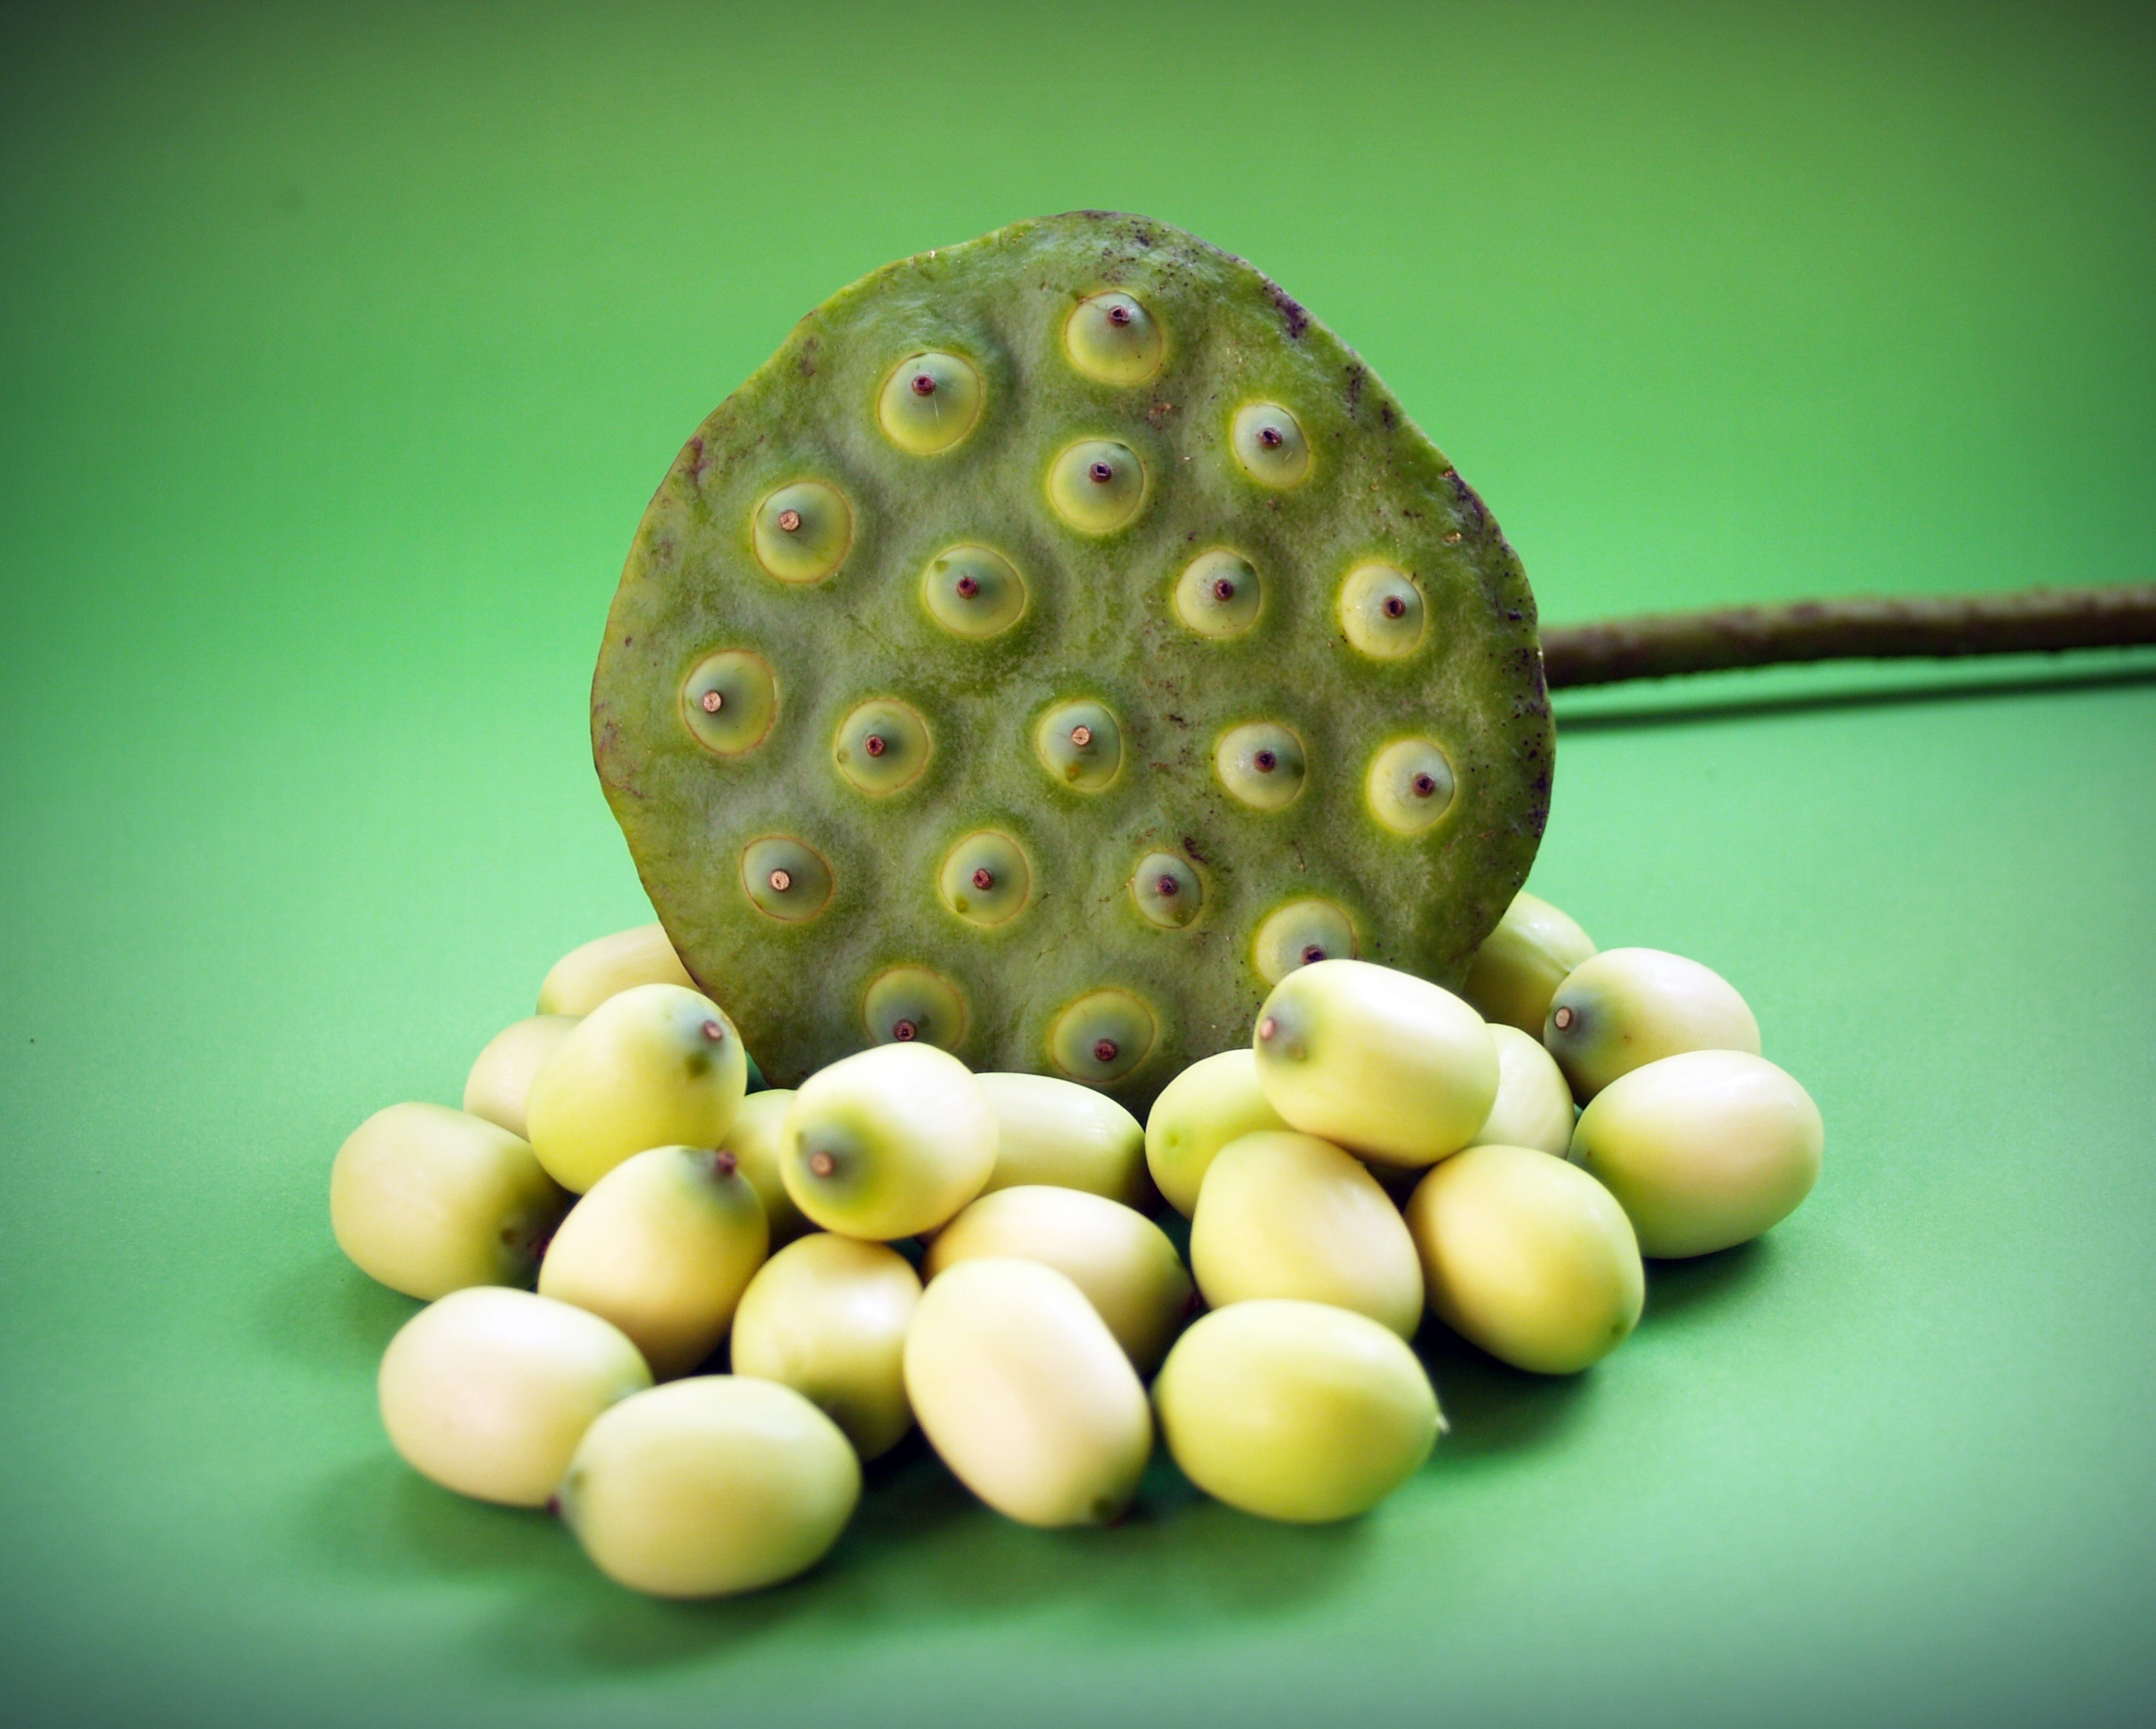
water, nature, group, plant, white, photography, fruit, sweet, leaf, seed, round, flower, lake, isolated, river, food, green, ingredient, produce, vegetable, crop, tropical, macro, natural, fresh, asia, care, botany, aquatic, nut, agriculture, closeup, medicine, close, dessert, pod, flora, freshness, close up, background, seedpod, lotus, up, beautiful, detail, lily, indian, waterlily, organic, east, macro photography, herbal, flowering plant, land plant